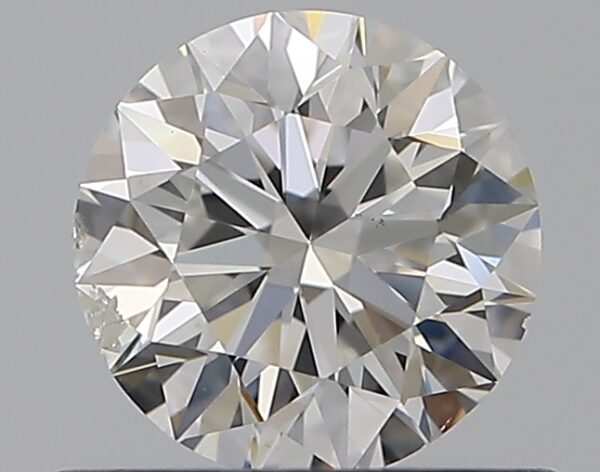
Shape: round
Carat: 0.5
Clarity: SI2
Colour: F
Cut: EX
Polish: EX
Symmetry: EX
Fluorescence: N
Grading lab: GIA
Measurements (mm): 5.04 x 5.07 x 3.18